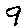
Label: 9